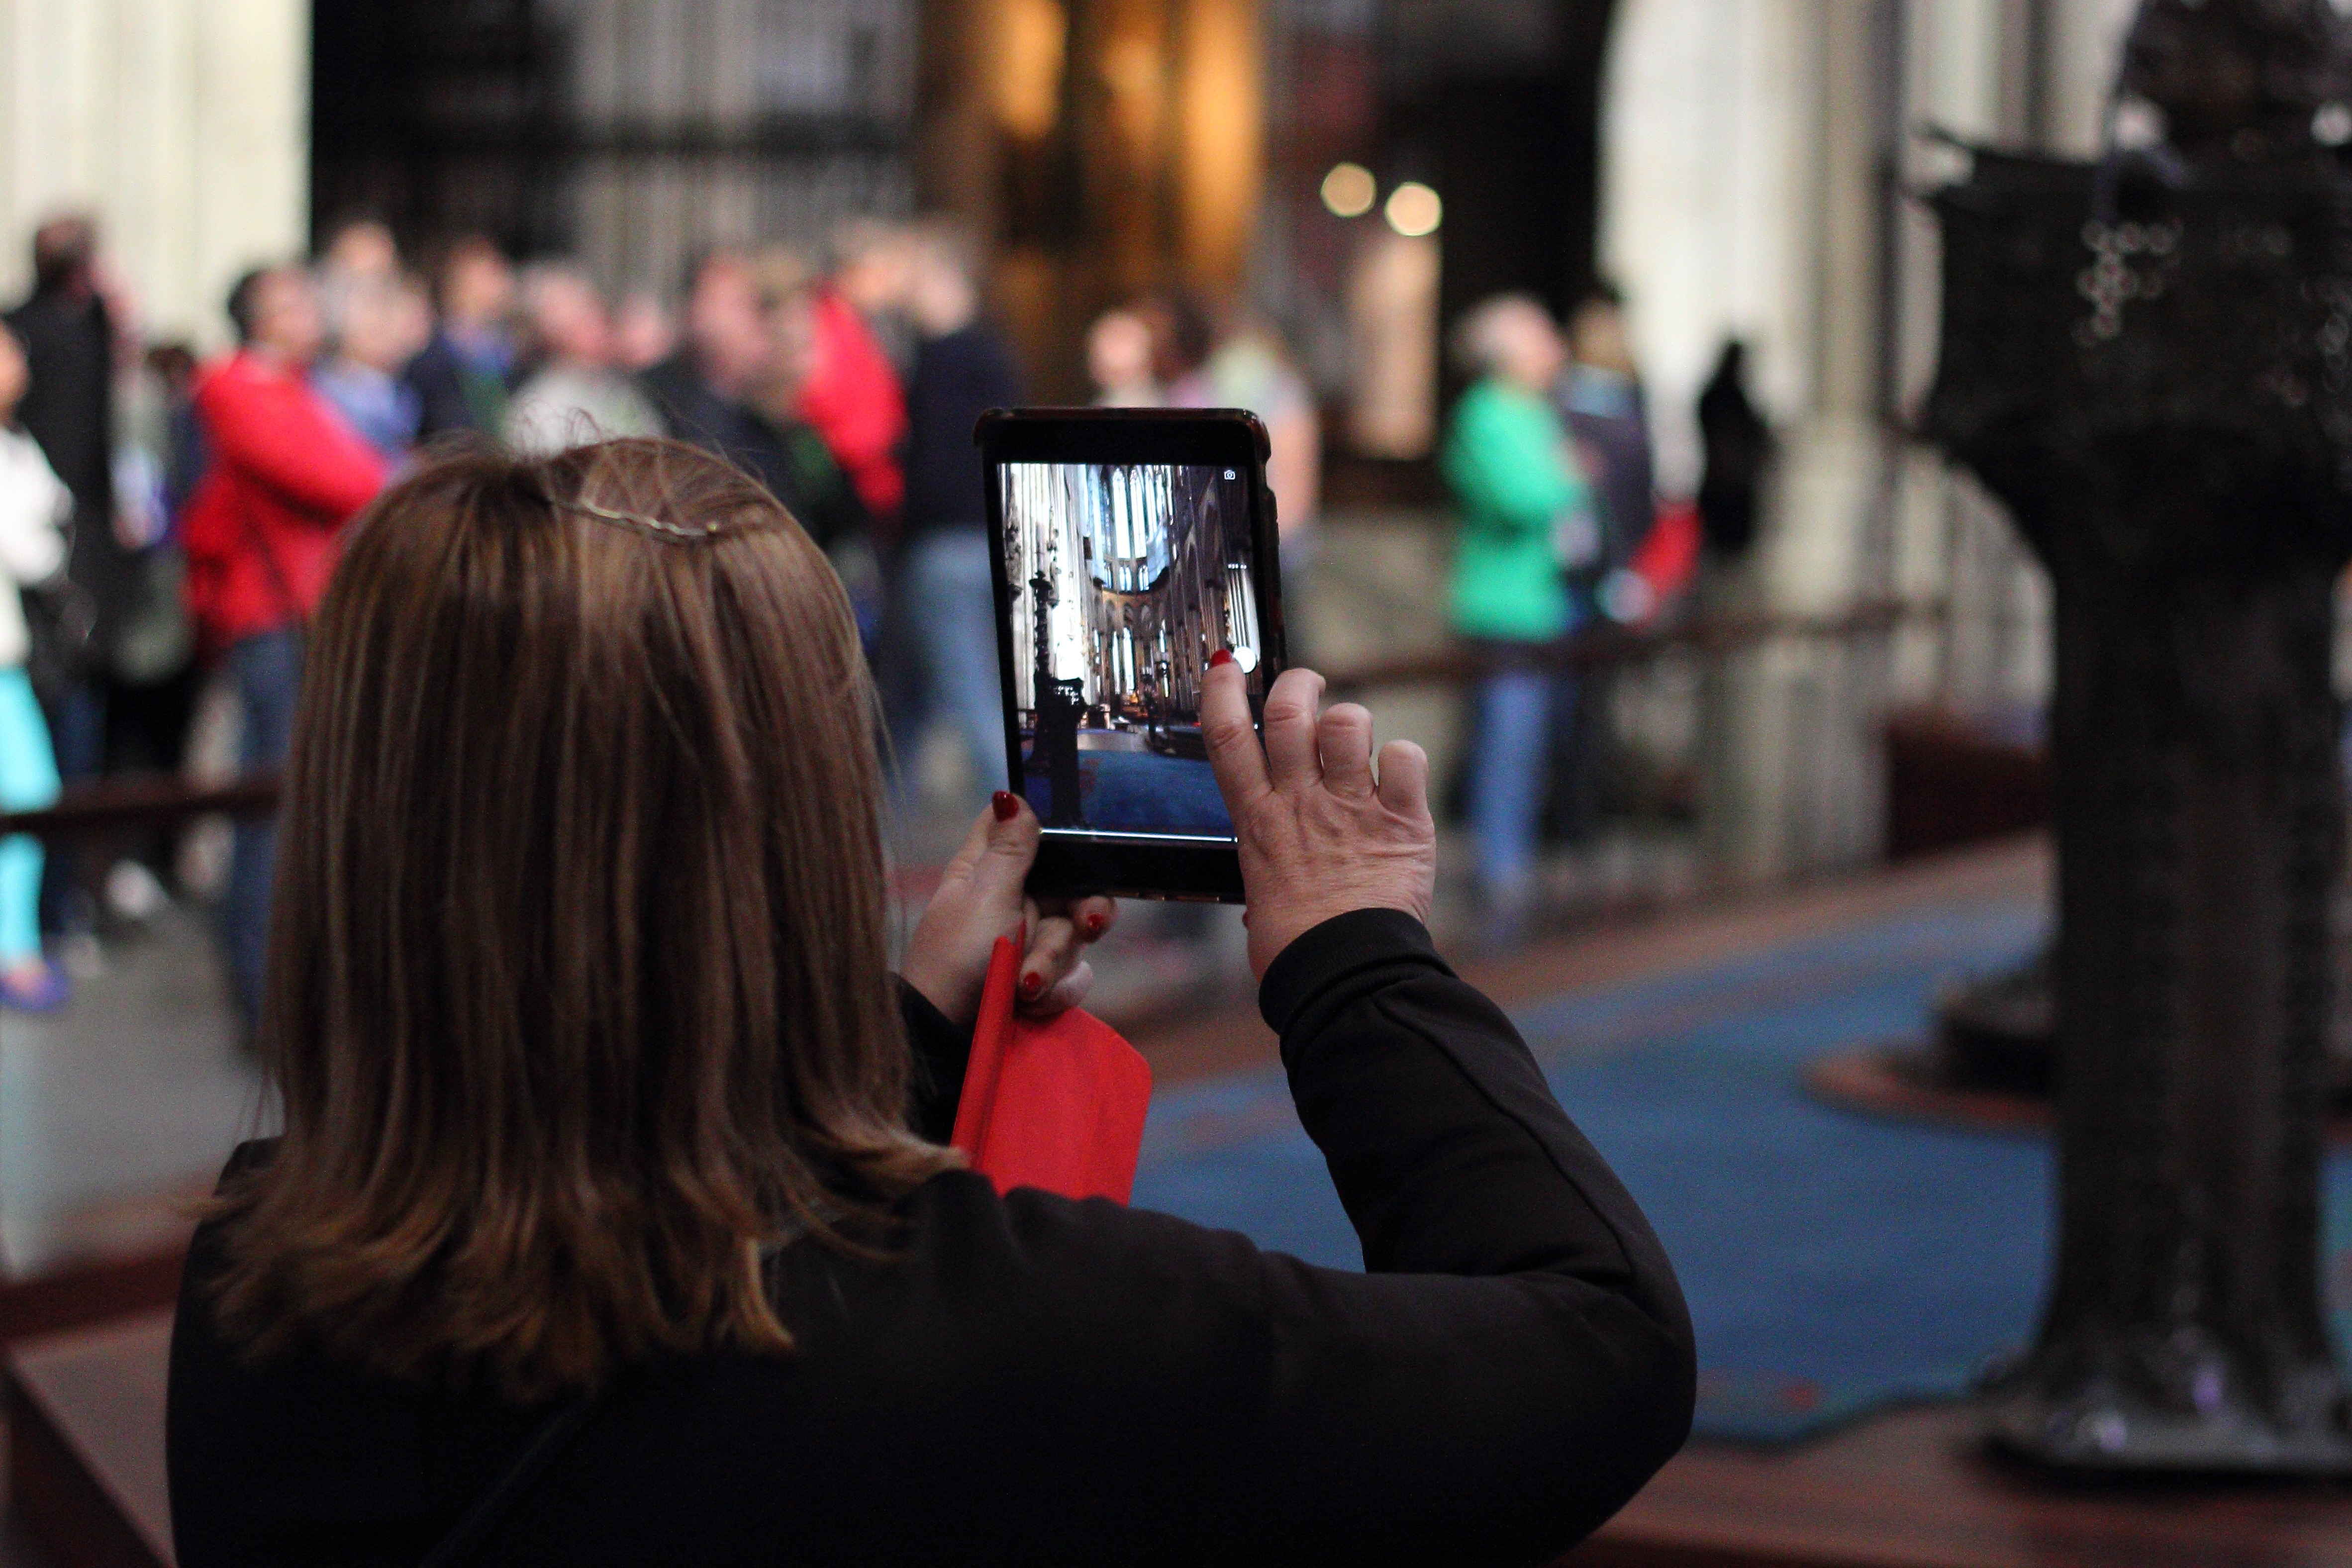
woman, crowd, tablet, places of interest, tourists, photograph, photo tourists